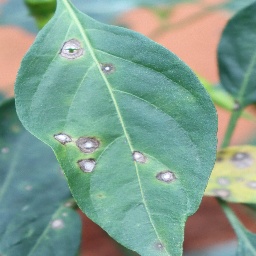
Label: cercospora